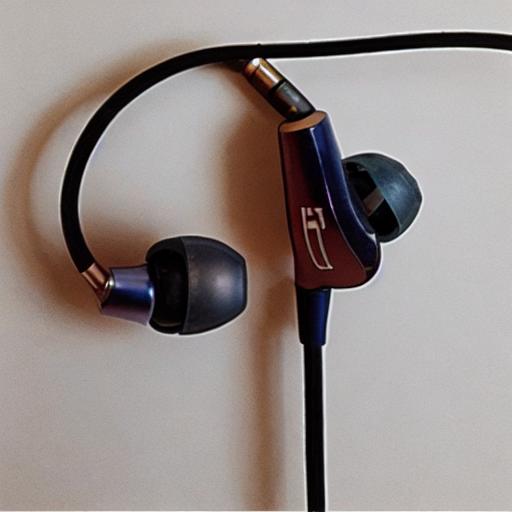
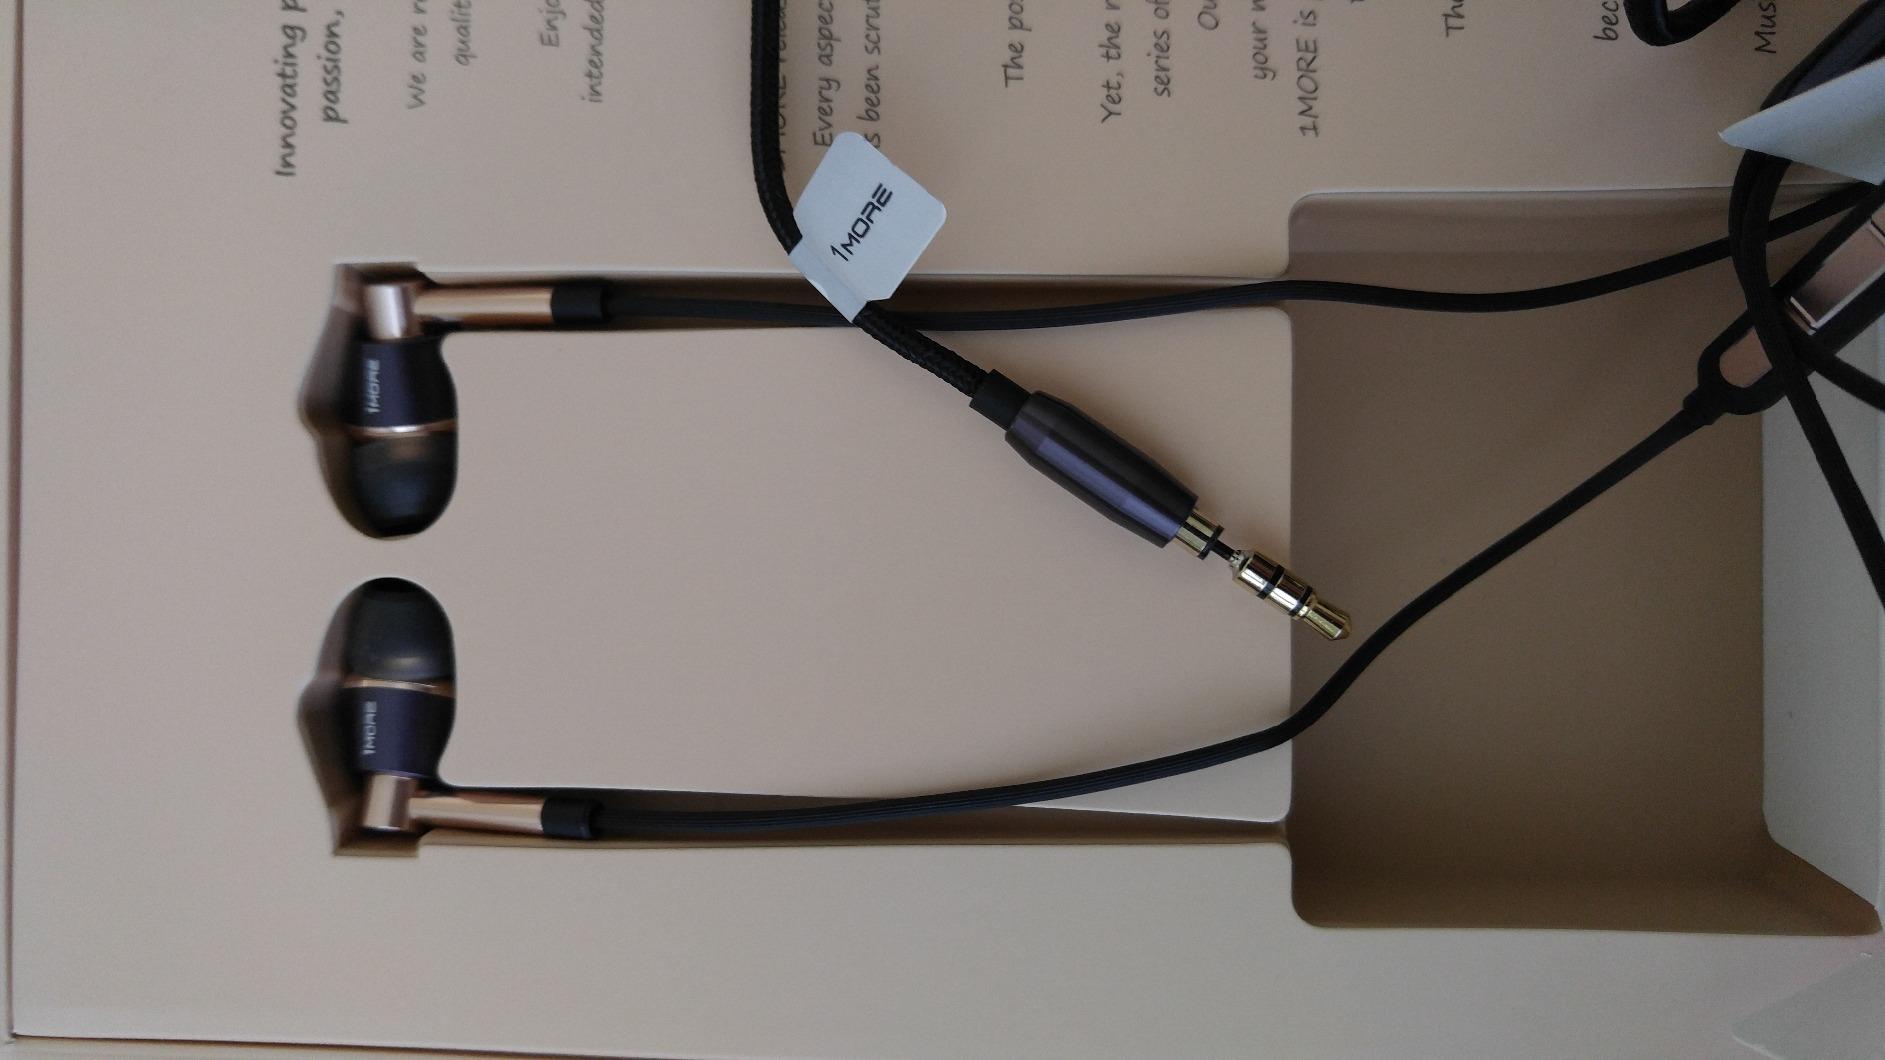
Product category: headphones
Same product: no